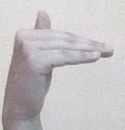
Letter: khaa